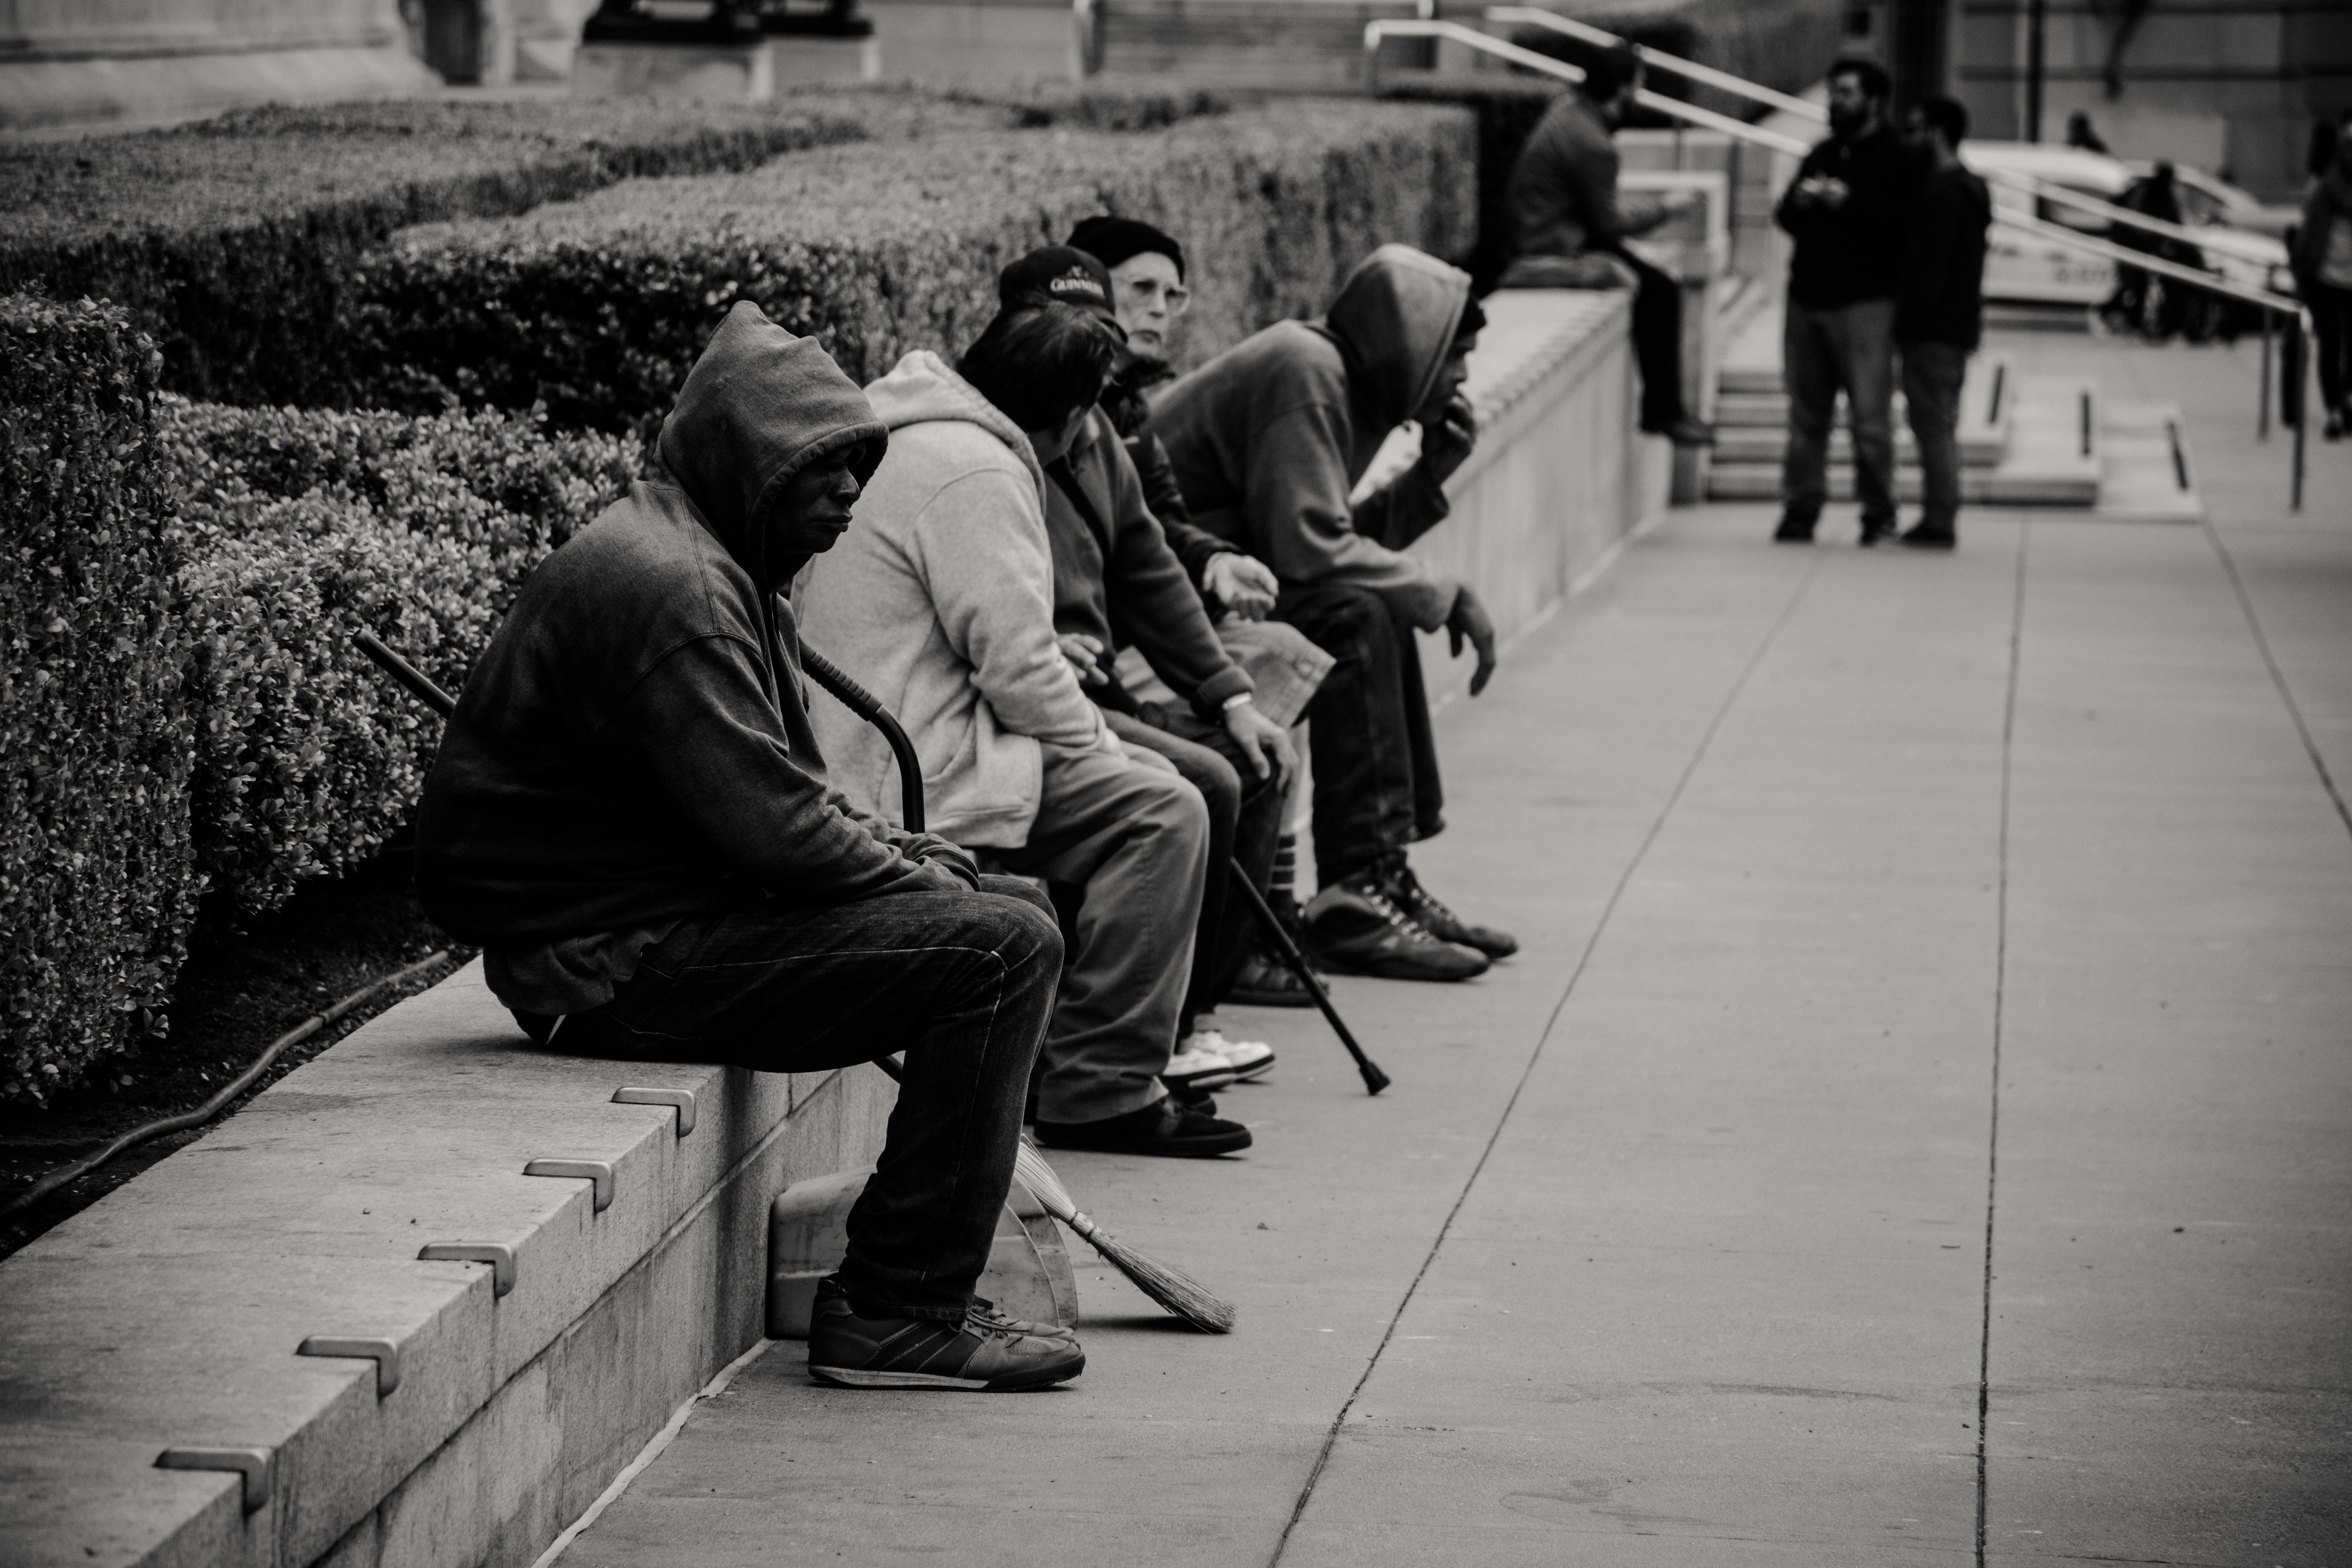
white, black, photograph, black and white, monochrome, sitting, street, snapshot, monochrome photography, photography, human, urban area, infrastructure, road, sidewalk, style, conversation, city